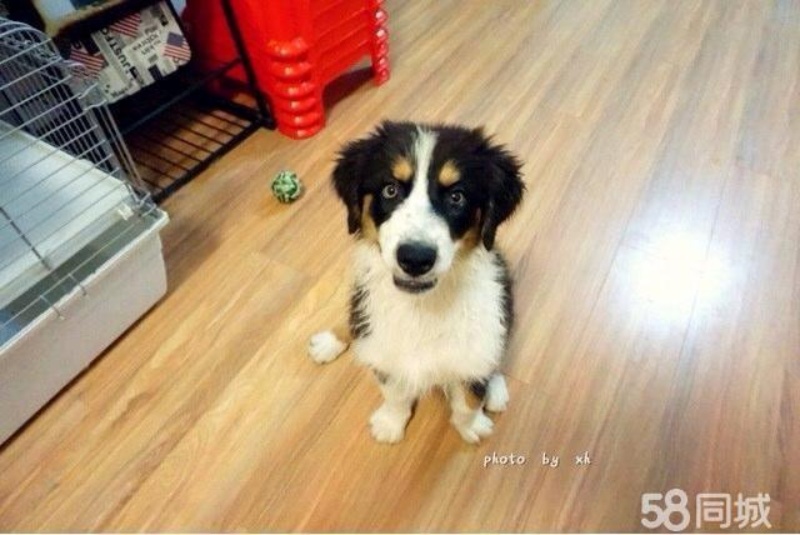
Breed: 245-n000098-Australian_Shepherd